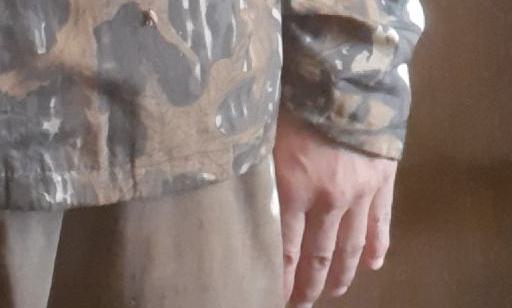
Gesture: no_gesture